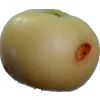
Label: Apple 6